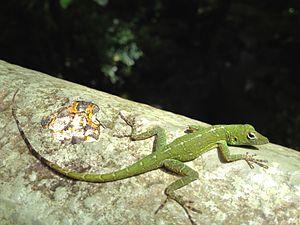
Anolis evermanni est une espèce de sauriens de la famille des Dactyloidae.